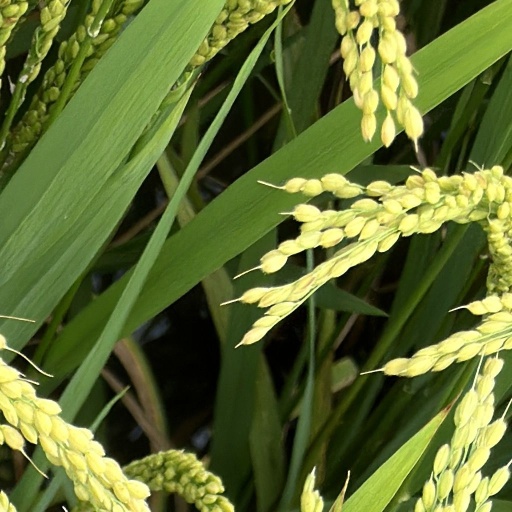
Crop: rice